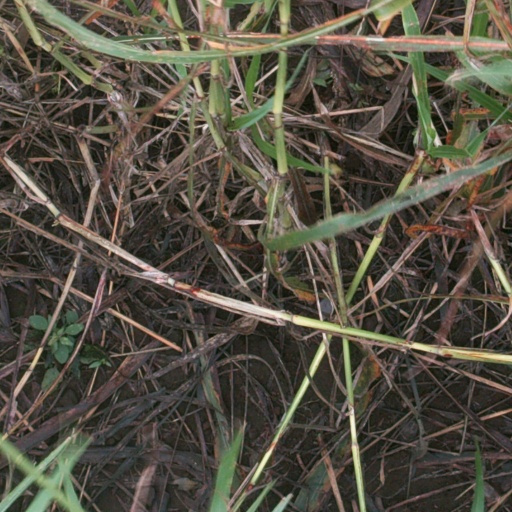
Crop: sorghum